Aaron Merz

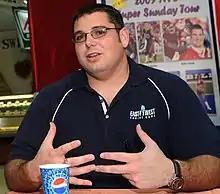
Merz at Camp As Sayliyah in 2009

Aaron Andrew Merz (born August 27, 1983) is an American former professional football offensive lineman. He was selected by the Buffalo Bills in the seventh round of the 2006 NFL draft. He played college football at California.